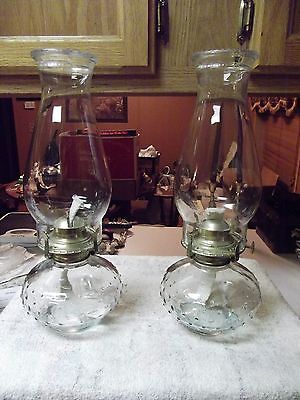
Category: table